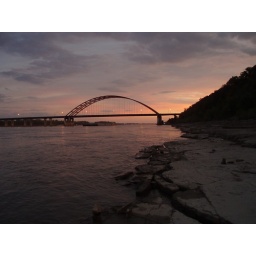
JB bridge over the Mississippi river at sunset